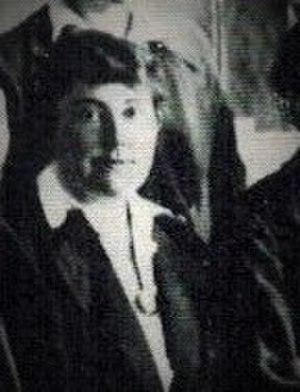
Vera Ermolaeva est une peintre russe puis soviétique, graphiste, illustratrice, qui fit partie du mouvement de l'avant-garde russe.